John F. Kennedy assassination conspiracy theories

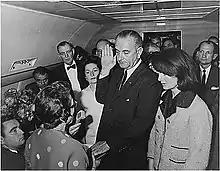
Johnson is sworn in on Air Force One.

The so-called "umbrella man" was one of the closest bystanders to the president when he was first struck by a bullet. The "umbrella man" has become the subject of conspiracy theories after footage of the assassination showed him holding an open umbrella as the Kennedy motorcade passed, despite the fact that it was not raining at the time. One conspiracy theory, proposed by assassination researcher Robert Cutler, suggests that a dart with a paralyzing agent could have been fired from the umbrella, disabling Kennedy and making him a "sitting duck" for an assassination. In 1975, CIA weapons developer Charles Senseney told the Senate Intelligence Committee that such an umbrella weapon was in the hands of the CIA in 1963. A more prevalent conspiracy theory holds that the umbrella could have been used to provide visual signals to hidden gunmen.